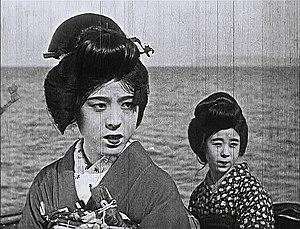
Gyakuryū est un film japonais muet en noir et blanc, réalisé par Buntarō Futagawa et sorti en 1924.